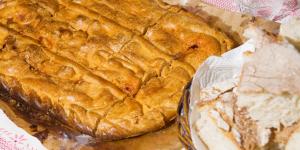
empanada de cecina y queso de cabra